Compulsory sterilization

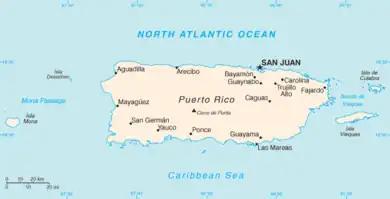
A political map of Puerto Rico

During the Progressive Era ( to 1920), the United States was the first country to concertedly undertake compulsory sterilization programs for the purpose of eugenics. Thomas C. Leonard, professor at Princeton University, describes American eugenics and sterilization as ultimately rooted in economic arguments and further as a central element of Progressivism alongside minimum wage laws, restricted immigration, and the introduction of pension programs. The heads of the programs were avid proponents of eugenics and frequently argued for their programs which achieved some success nationwide mainly in the first half of the 20th century.